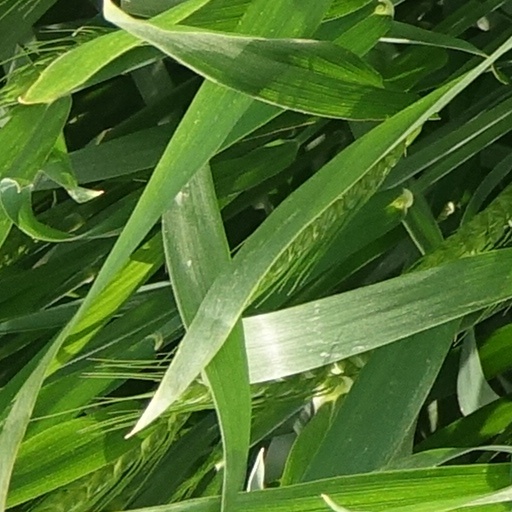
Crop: wheat